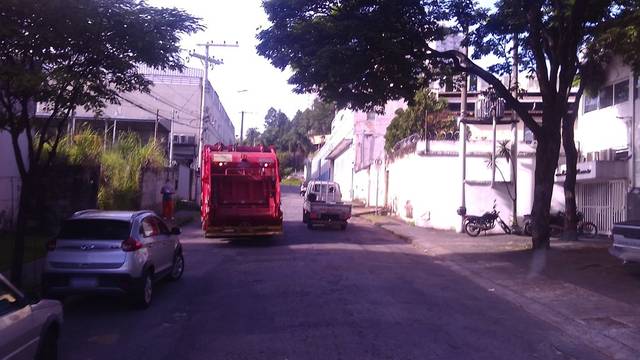
Region: Brazil
Coordinates: -19.896, -43.966